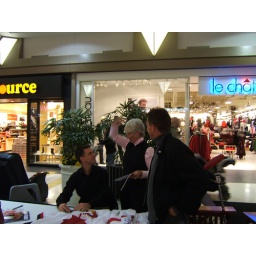
Golden Brad Gushue stops in Cambridge Ontario to sign books and meet fans.